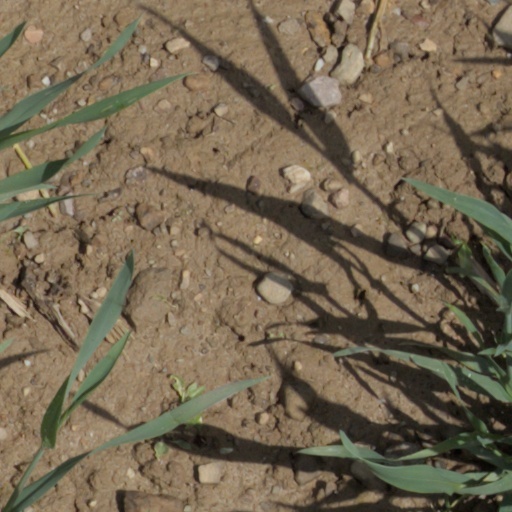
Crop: wheat